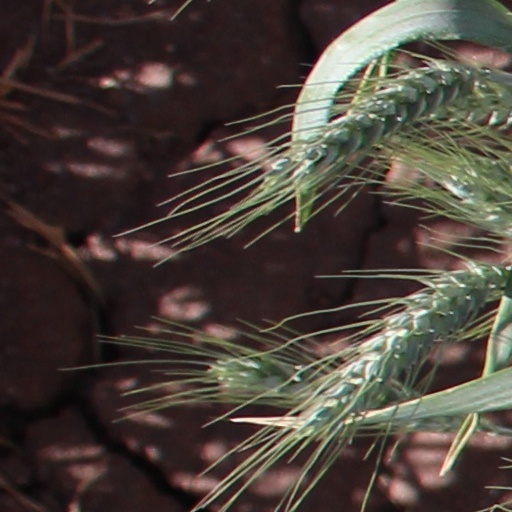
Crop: wheat